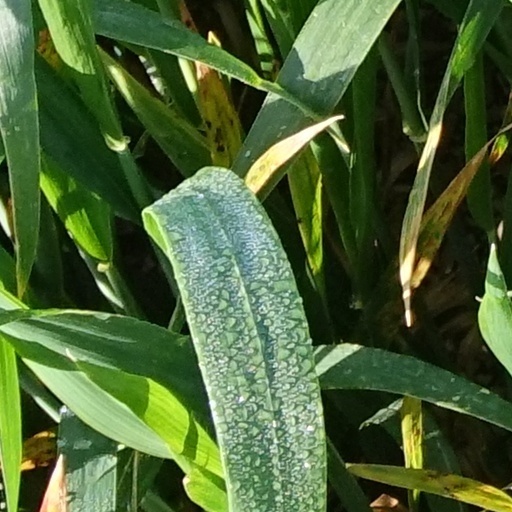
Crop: wheat